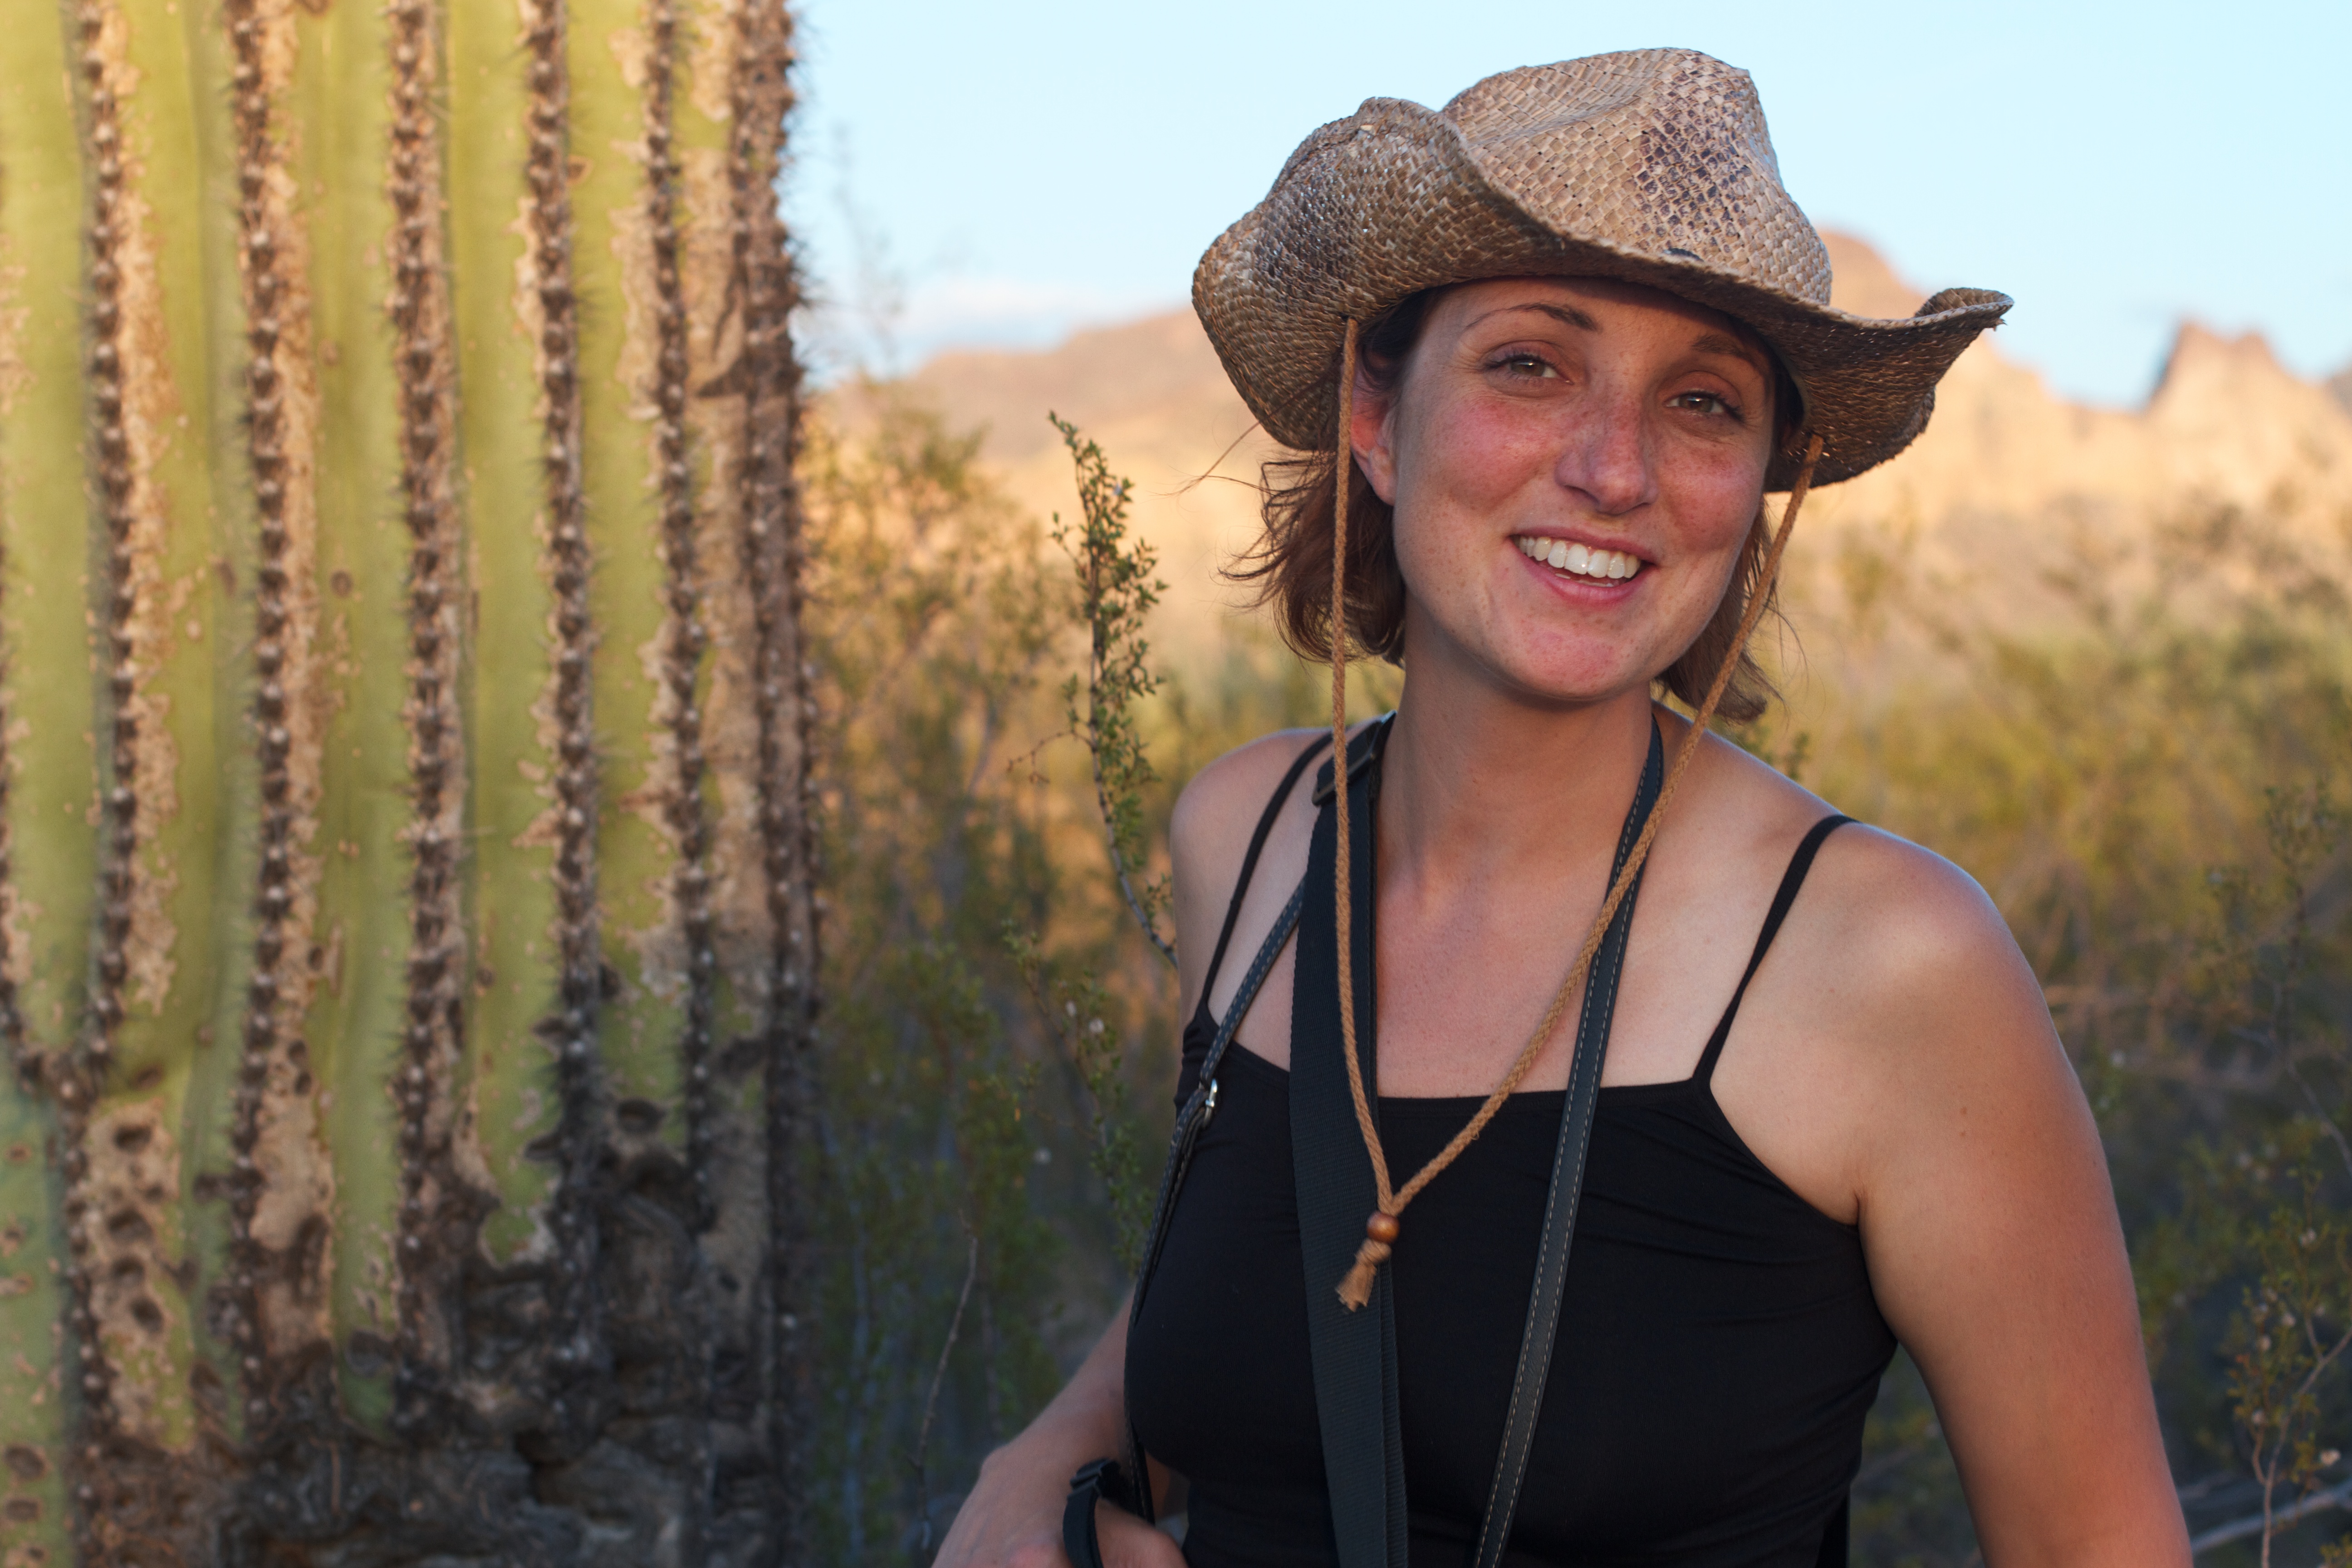
person, people, girl, hair, model, spring, fashion, clothing, lady, beauty, giulia, photo shoot